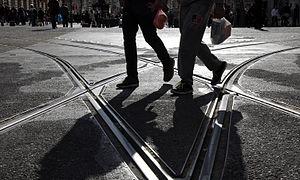
Vue de la Canebière, à l'angle des cours Saint-Louis et Belsunce: le fameux ""point zéro"""
Le cours Belsunce est une voie située dans le 1ᵉʳ arrondissement de Marseille. Il s'agit de la rue principale du quartier du même nom.